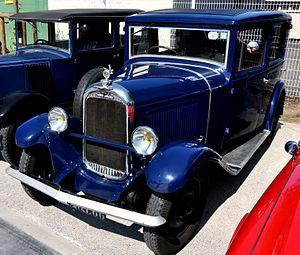
Lucien Chenard, est administrateur-délégué et directeur technique du constructeur automobile Chenard et Walcker de 1922 à 1940.
Chenard et Walcker est une marque d'automobiles française créée par Ernest Chenard et Henry Walcker en 1899. Quatrième constructeur français en volume vers 1922 sous la direction de l'ingénieur Lucien Chenard, il est le premier vainqueur de la première édition des 24 Heures du Mans en 1923 et collectionne les victoires en compétition automobile. Son succès commercial est assuré par ses luxueuses automobiles de sport et de tourisme. Outre sa gamme automobile, des camions sont produits à partir de 1931.